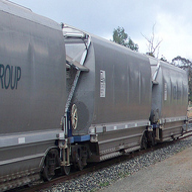
Vehicle type: Trains